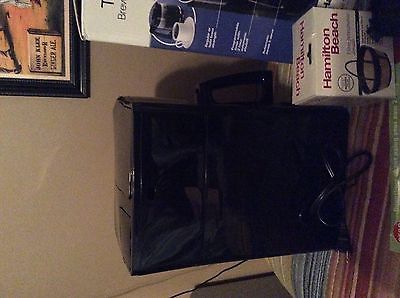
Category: coffee maker